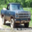
Label: automobile